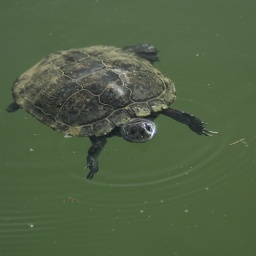
turtle swimming near the dock